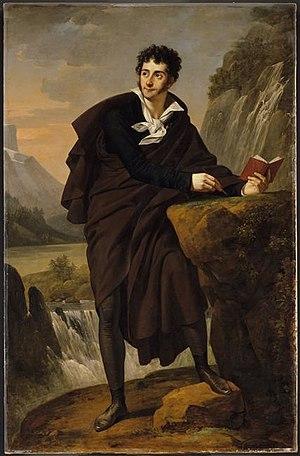
Charles-Victor Prévost d'Arlincourt, appelé Vicomte d'Arlincourt, né à Magny-les-Hameaux, au château de Mérantais, le 26 septembre 1788 et mort à Paris le 22 janvier 1856, est un romancier, poète et auteur dramatique français. Chevalier de la légion d'honneur, Grand croix de François Victor de Naples et de Constantin de Parme, Commandeur de l'ordre de St Grégoire de Rome, Chevalier de St Louis, de Malte, de l'Étoile polaire etc.